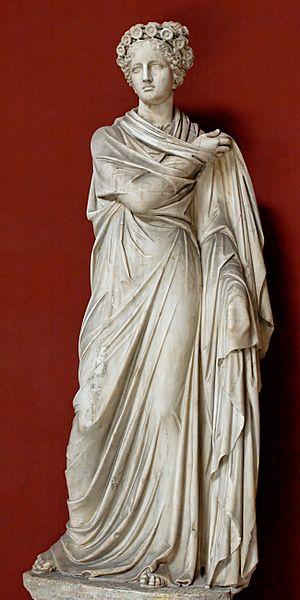
Polyhymnie, muse du chant sacré. Marbre, œuvre romaine du IIe siècle ap. J.-C. Provenance
L'histoire de la rhétorique rassemble les usages pratiques de l'art oratoire ainsi que les études et traités théoriques sur l'éloquence et le système rhétorique. Elle prend sa source dans la Grèce antique pour être redécouverte au XXᵉ siècle, à travers les besoins de communication.
Dans la mythologie grecque, Polymnie ou Polhymnie est la Muse de la Rhétorique, donc de l'éloquence. On lui prêtait la faculté d'inspirer les aèdes et auteurs des poèmes et des récits les plus admirables. Elle est couronnée de fleurs, quelquefois de perles et de pierreries, avec des guirlandes autour d'elle, et habillée de blanc. Sa main droite est en action comme pour haranguer, et elle tient de la main gauche tantôt un sceptre, tantôt un rouleau sur lequel est écrit le mot latin suadere. Elle est la fille de Mnémosyne et Zeus.
La rhétorique est à la fois la science et l'art de l'action du discours sur les esprits. Le mot provient du latin rhetorica, emprunté au grec ancien ῥητορικὴ τέχνη, qui se traduit par « technique, art oratoire ». Plus précisément, selon Ruth Amossy : « telle qu’elle a été élaborée par la culture de la Grèce antique, la rhétorique peut être considérée comme une théorie de la parole efficace liée à une pratique oratoire ».